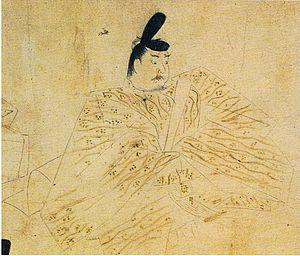
Fujiwara no Yorinaga, 1120 – 1ᵉʳ août 1156, du clan Fujiwara, Aristocrate qui occupait le poste de sadaijin « ministre de la gauche ».